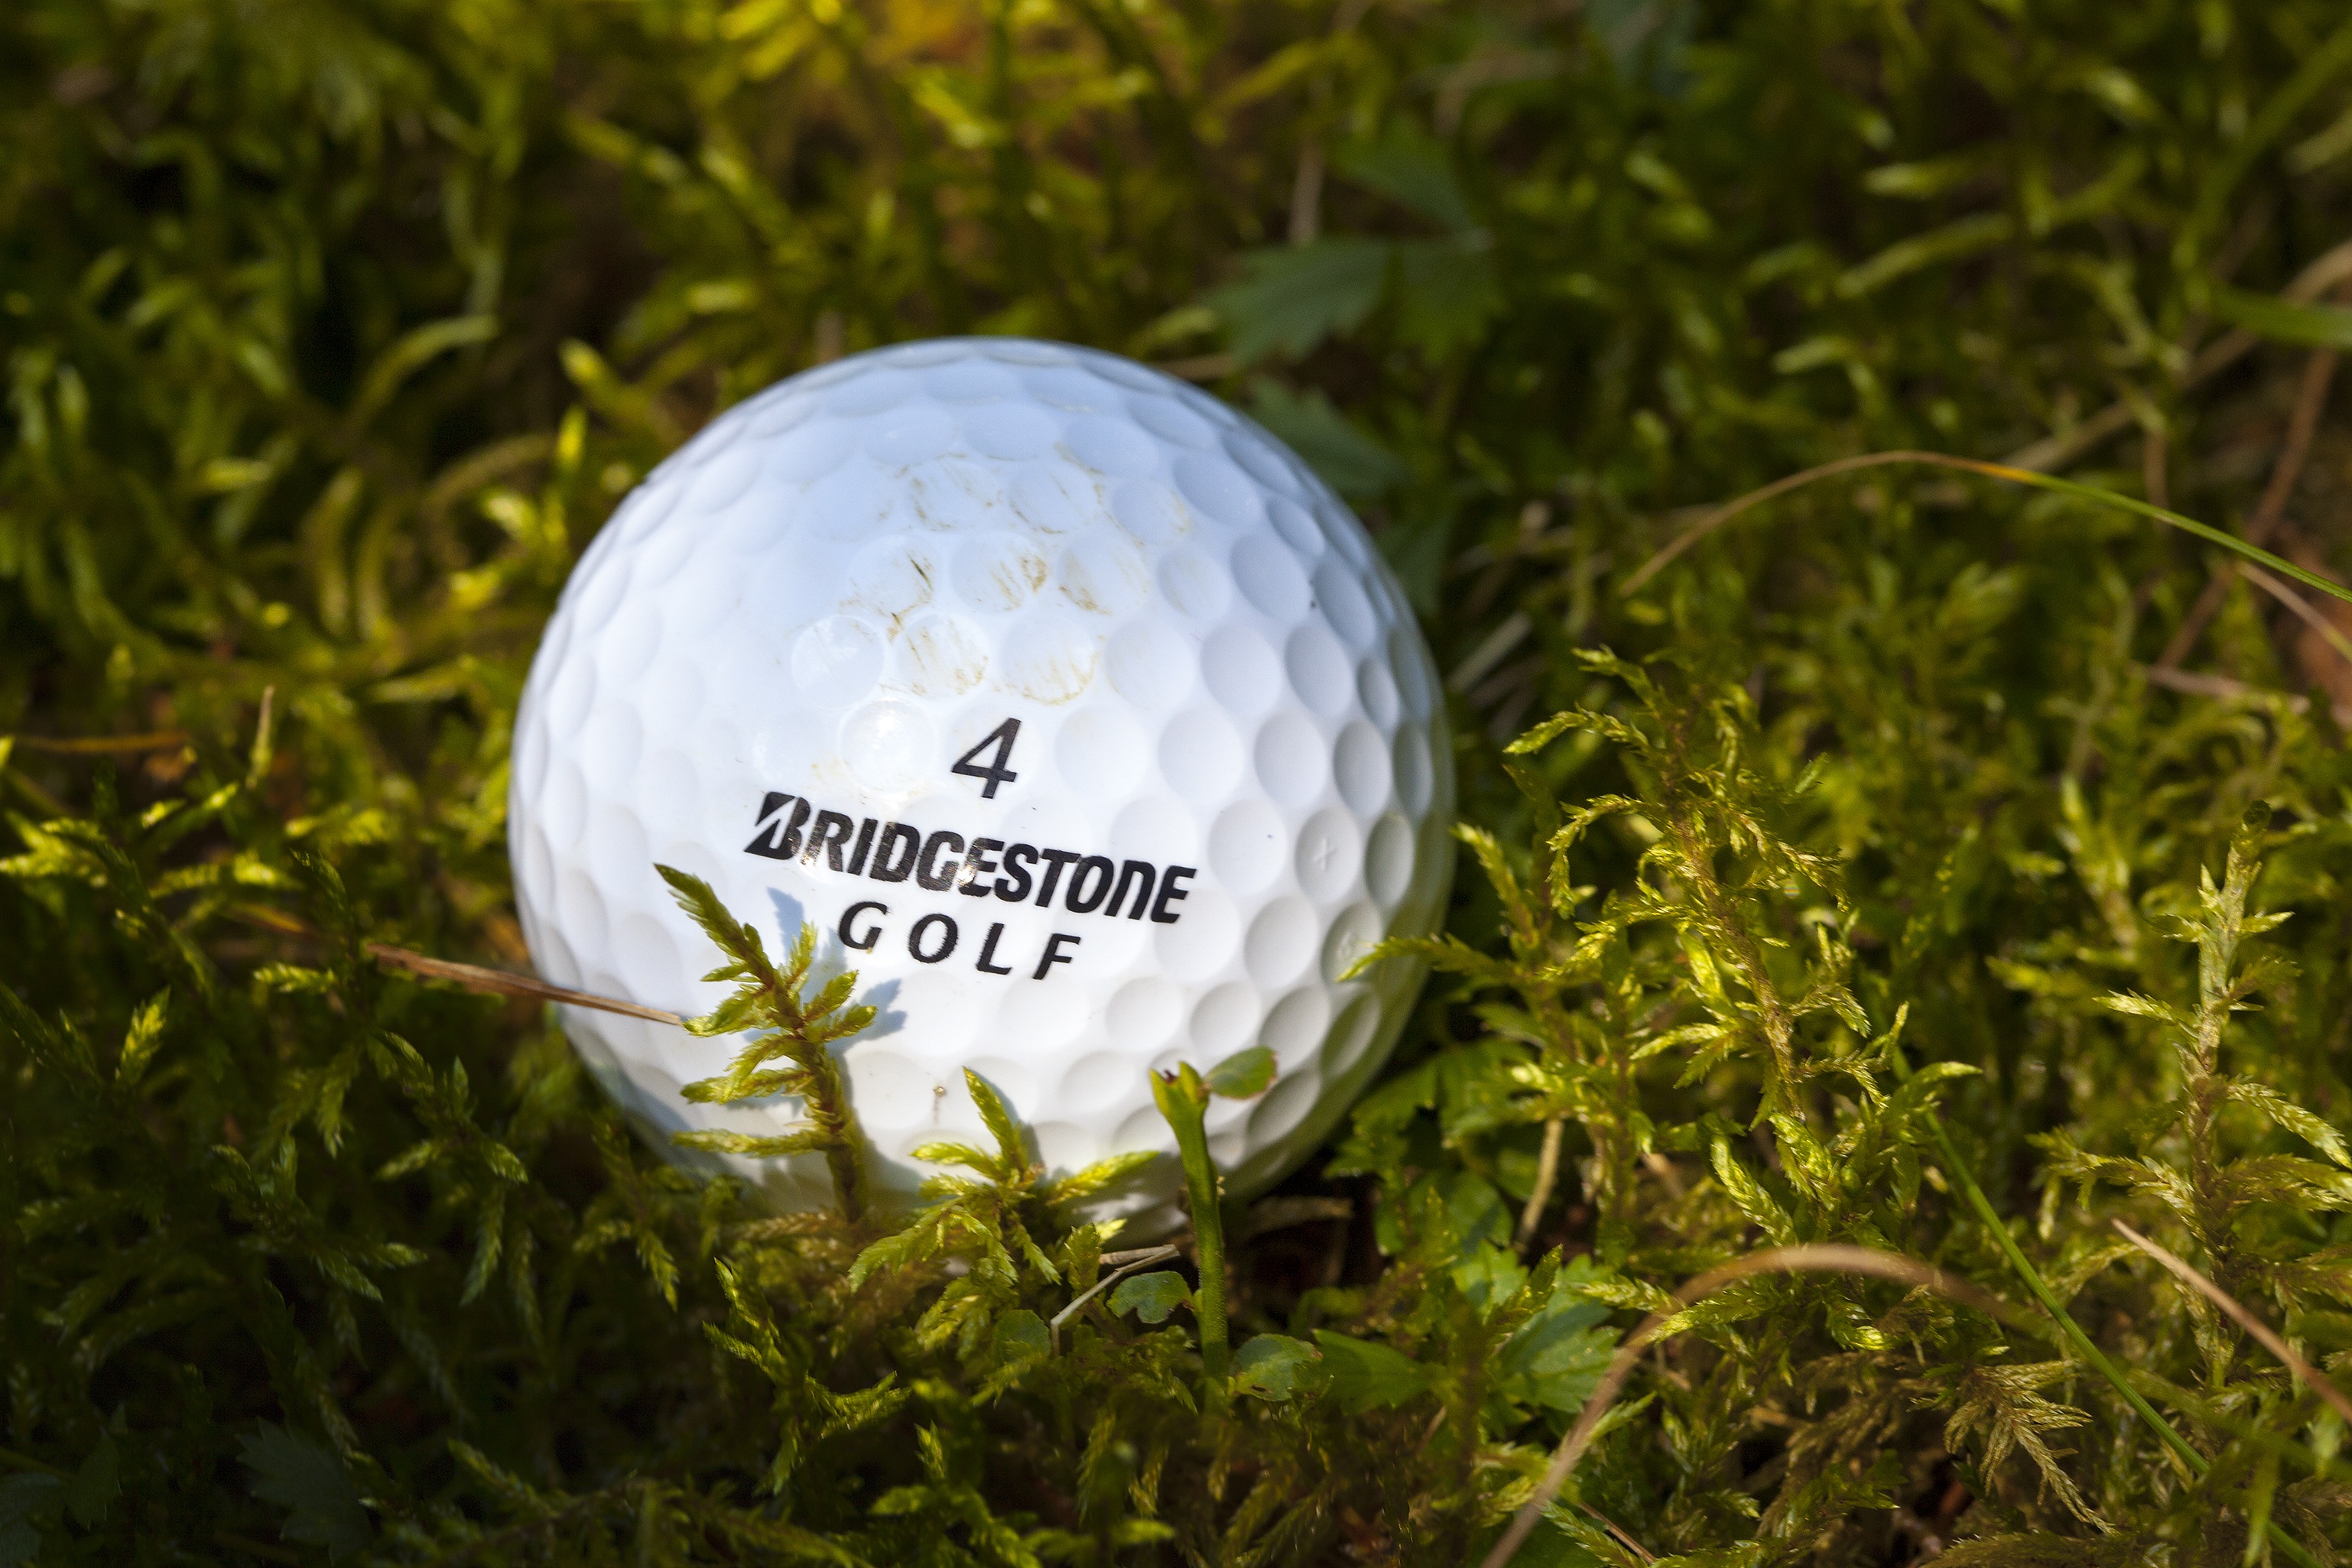
grass, lawn, moss, green, golf, sports equipment, golf ball, ball, tale, lost ball, bridgestone golf 4, golf equipment